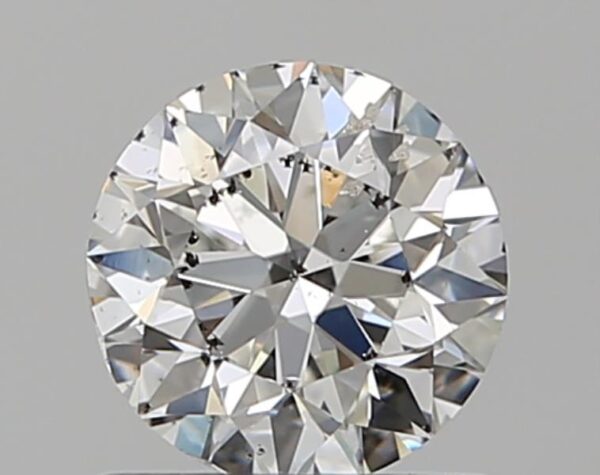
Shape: round
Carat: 0.7
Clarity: I1
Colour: G
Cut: EX
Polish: VG
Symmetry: VG
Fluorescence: N
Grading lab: GIA
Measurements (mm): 5.63 x 5.69 x 3.54